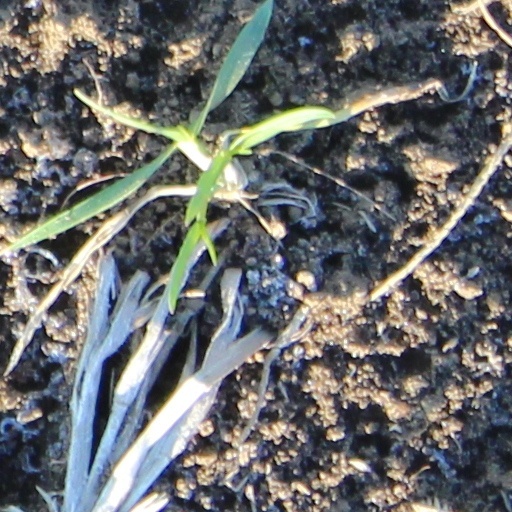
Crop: wheat